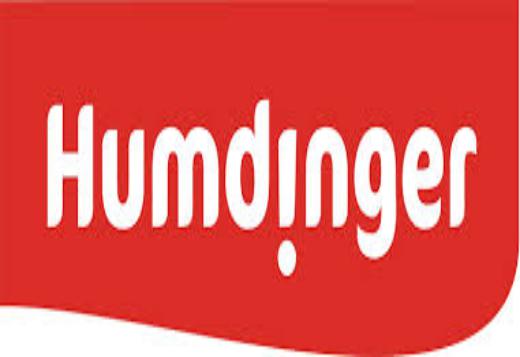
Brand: humdinger
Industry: Food